Angle of repose

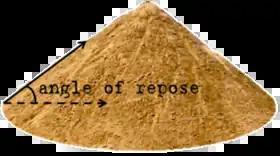
Angle of repose of a heap of sand

The angle of repose, or critical angle of repose, of a granular material is the steepest angle of descent or dip relative to the horizontal plane on which the material can be piled without slumping. At this angle, the material on the slope face is on the verge of sliding. The angle of repose can range from 0° to 90°. The morphology of the material affects the angle of repose; smooth, rounded sand grains cannot be piled as steeply as can rough, interlocking sands. The angle of repose can also be affected by additions of solvents. If a small amount of water is able to bridge the gaps between particles, electrostatic attraction of the water to mineral surfaces increases the angle of repose, and related quantities such as the soil strength.